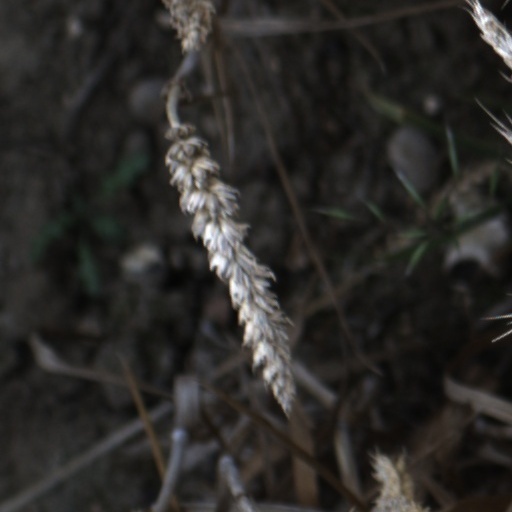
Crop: wheat